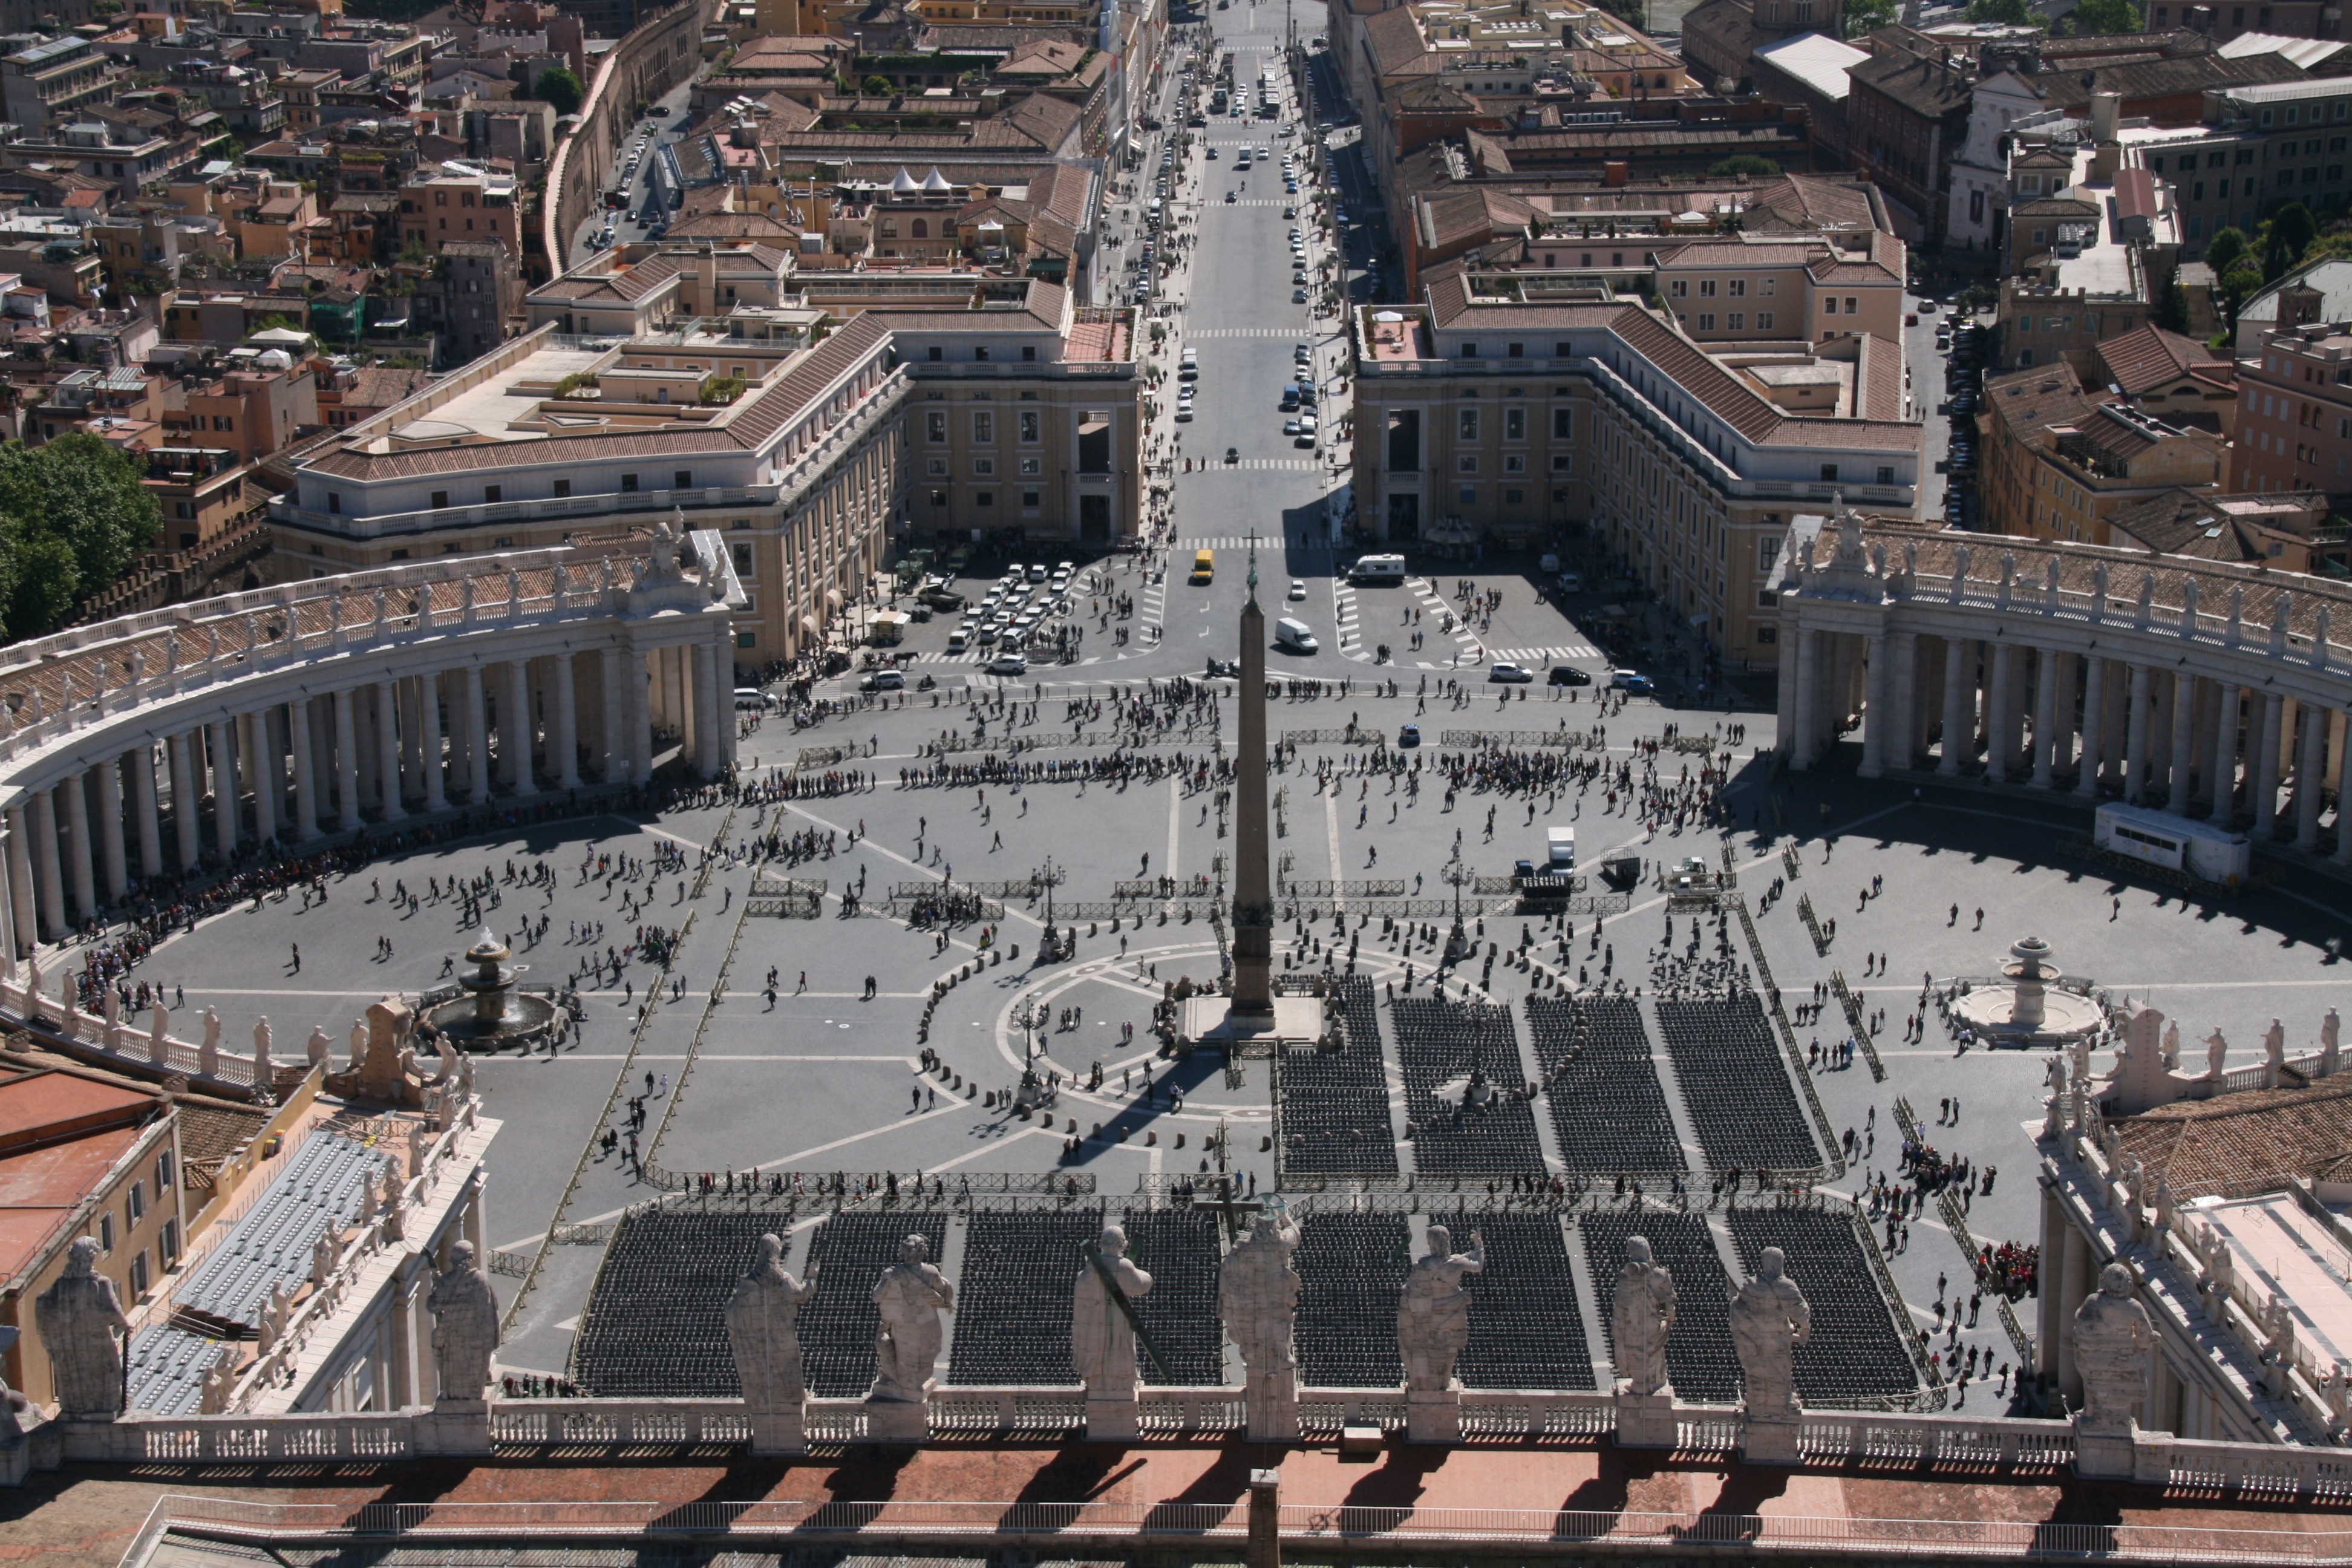
architecture, structure, skyline, city, skyscraper, cityscape, downtown, plaza, landmark, italy, cathedral, stadium, vatican, arena, rome, amphitheatre, obelisk, town square, metropolis, st peter's basilica, bird's eye view, st peter's square, aerial photography, st peter, urban area, mecca, human settlement, metropolitan area, sport venue